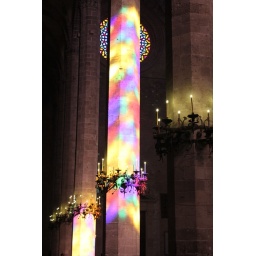
Sunlight patterns through a stained glass window in Palma Cathedral